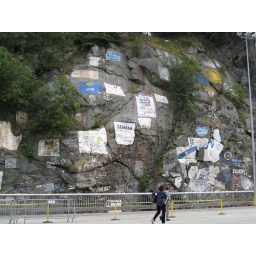
Rock face painted by ship crews